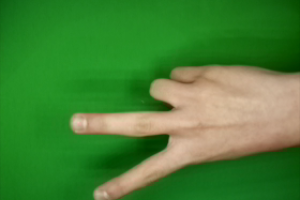
Label: scissors